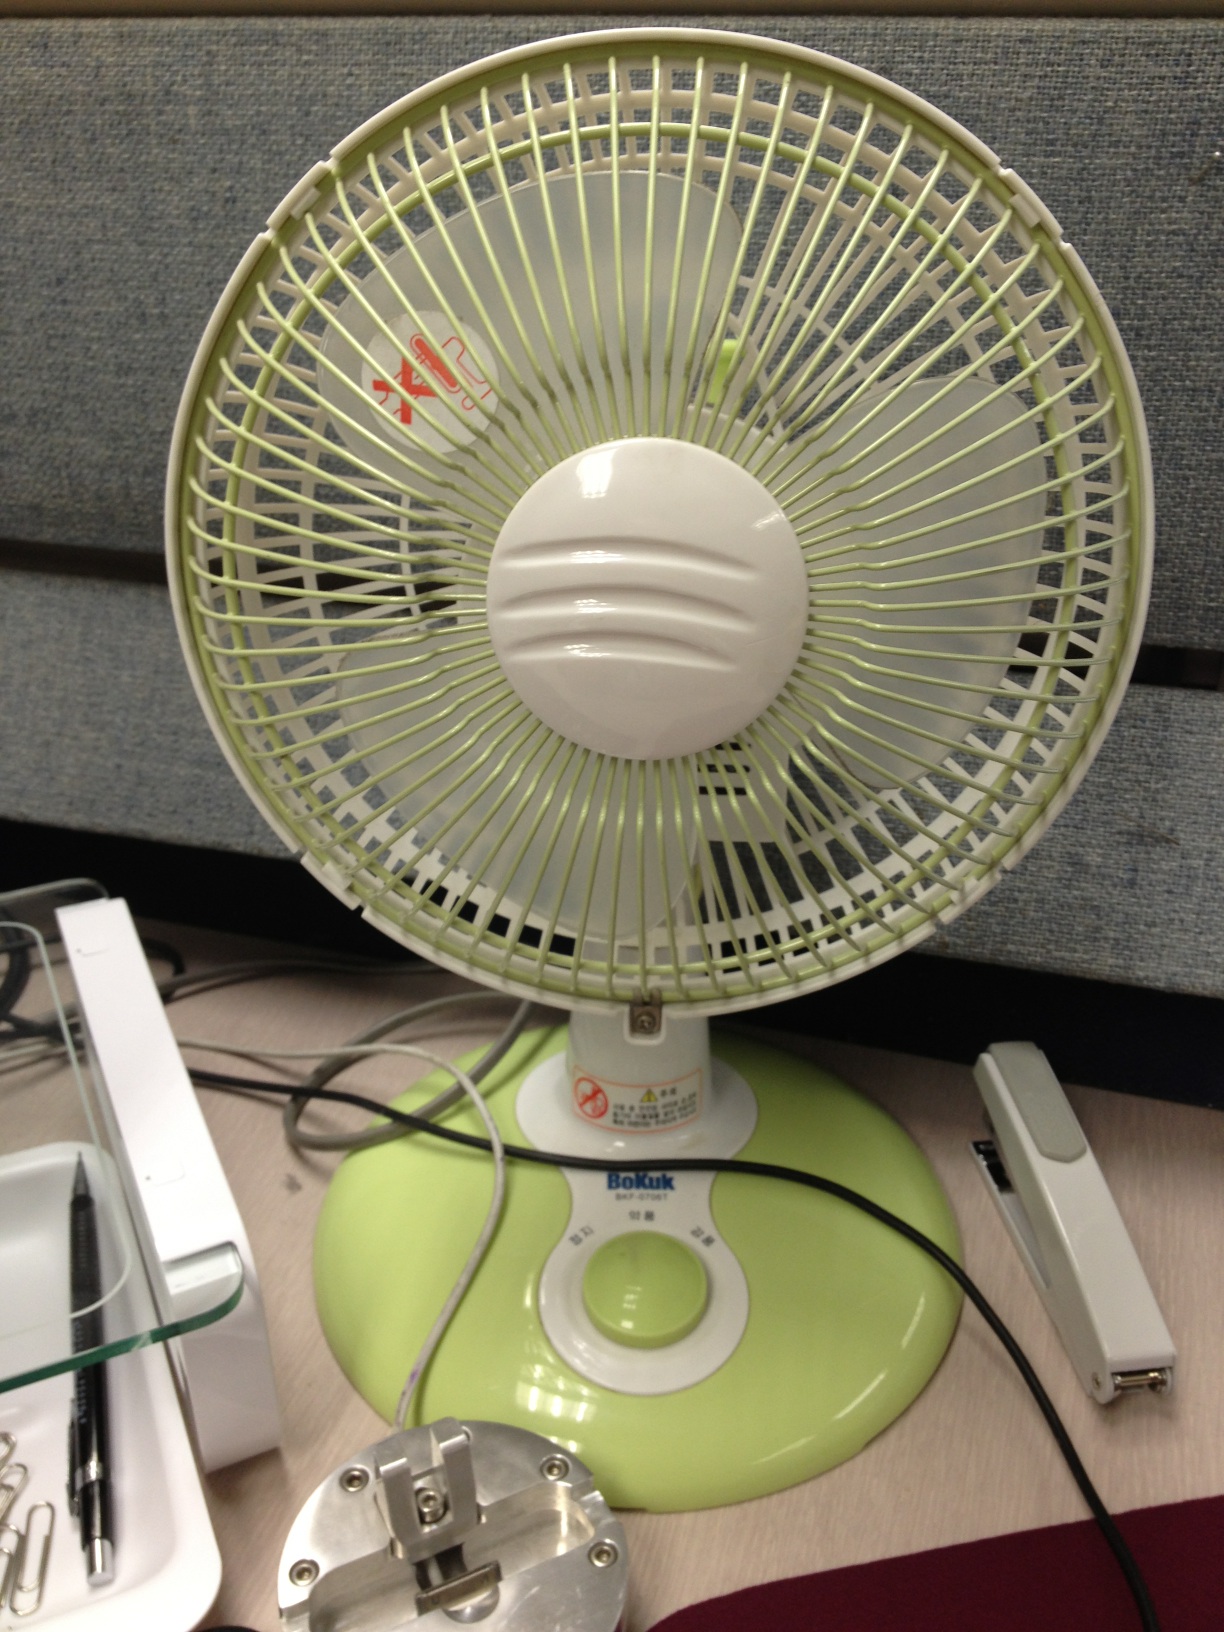Question: What is this?
Answer: fan